Dinner with Osama

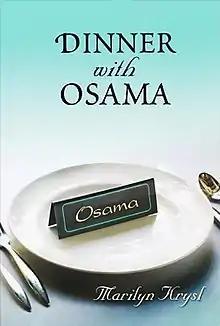
First edition cover

Dinner With Osama is a 2008 short story collection by American author Marilyn Krysl. The collection won the 2008 Richard Sullivan award for short fiction from the University of Notre Dame.